Kakizaki Station

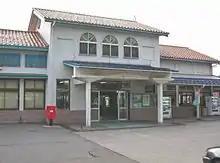
The station building in July 2004, before rebuilding

The station opened on 13 May 1897. With the privatization of Japanese National Railways (JNR) on 1 April 1987, the station came under the control of JR East.